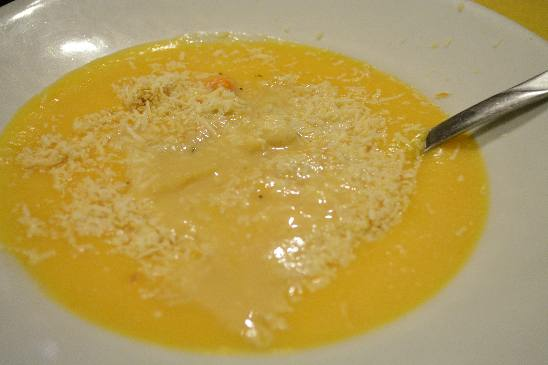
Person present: No